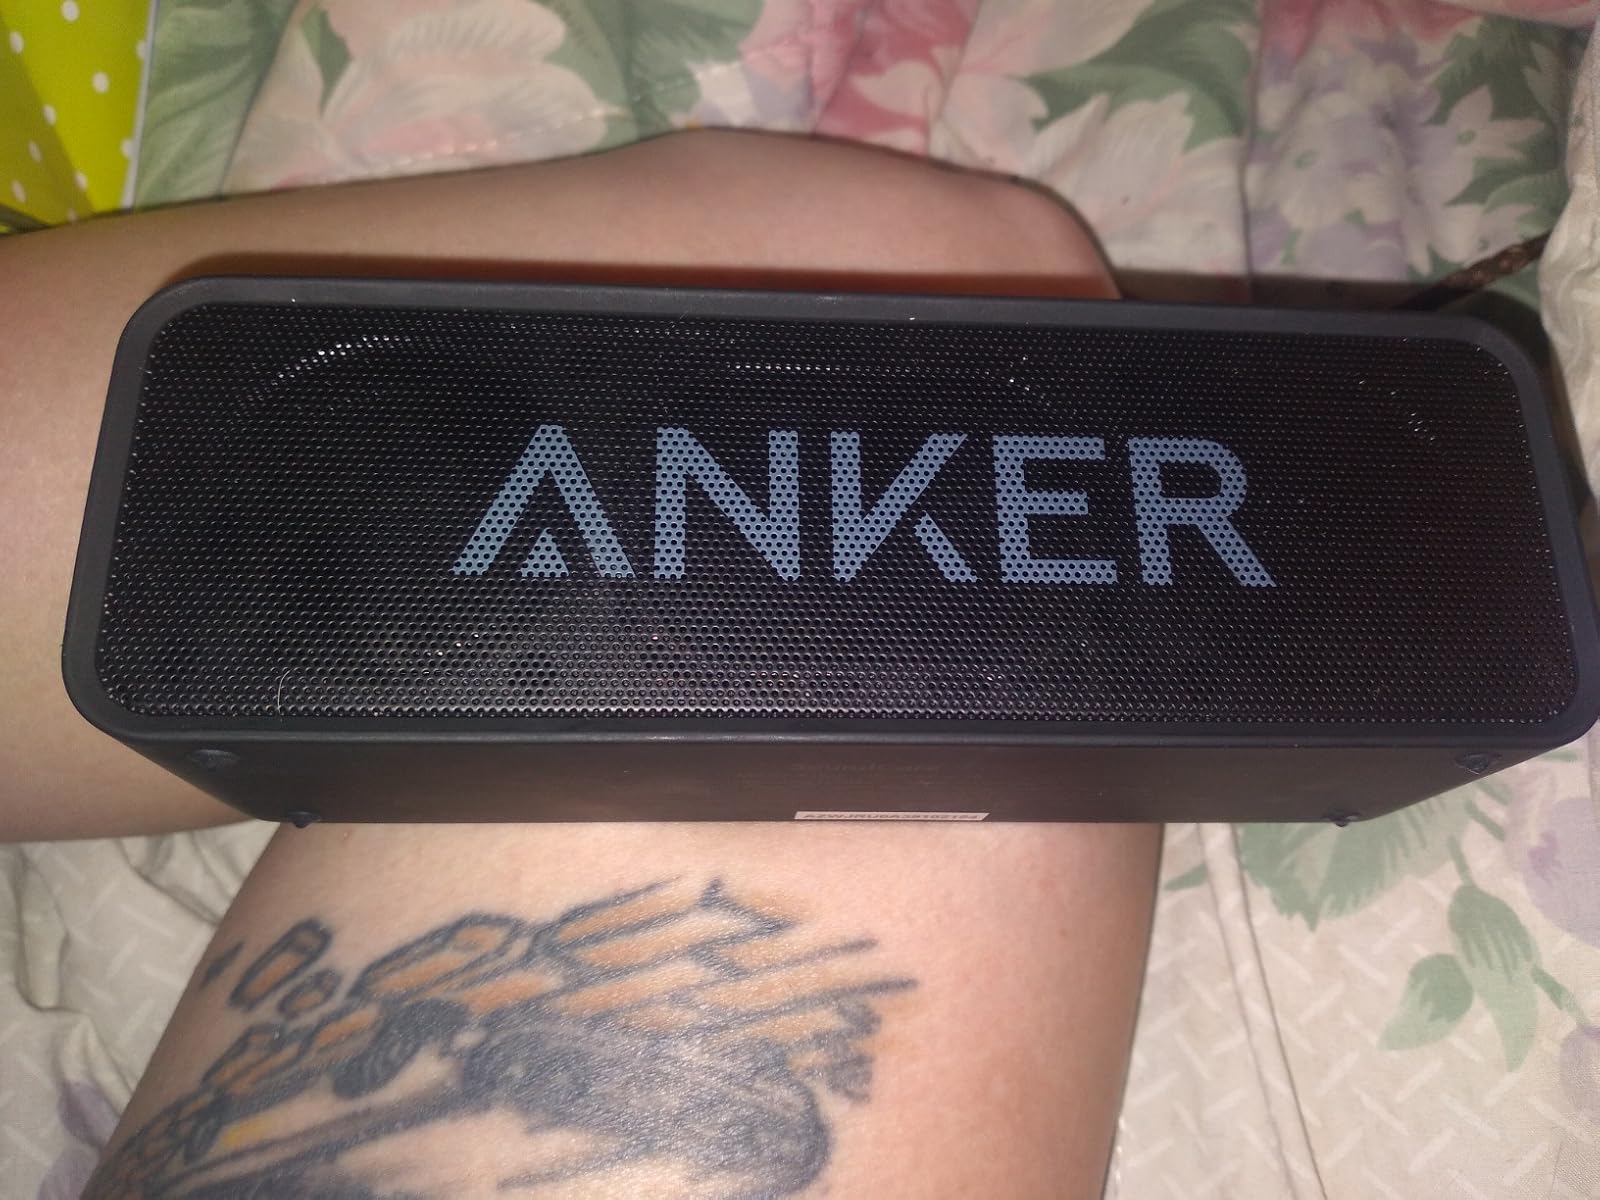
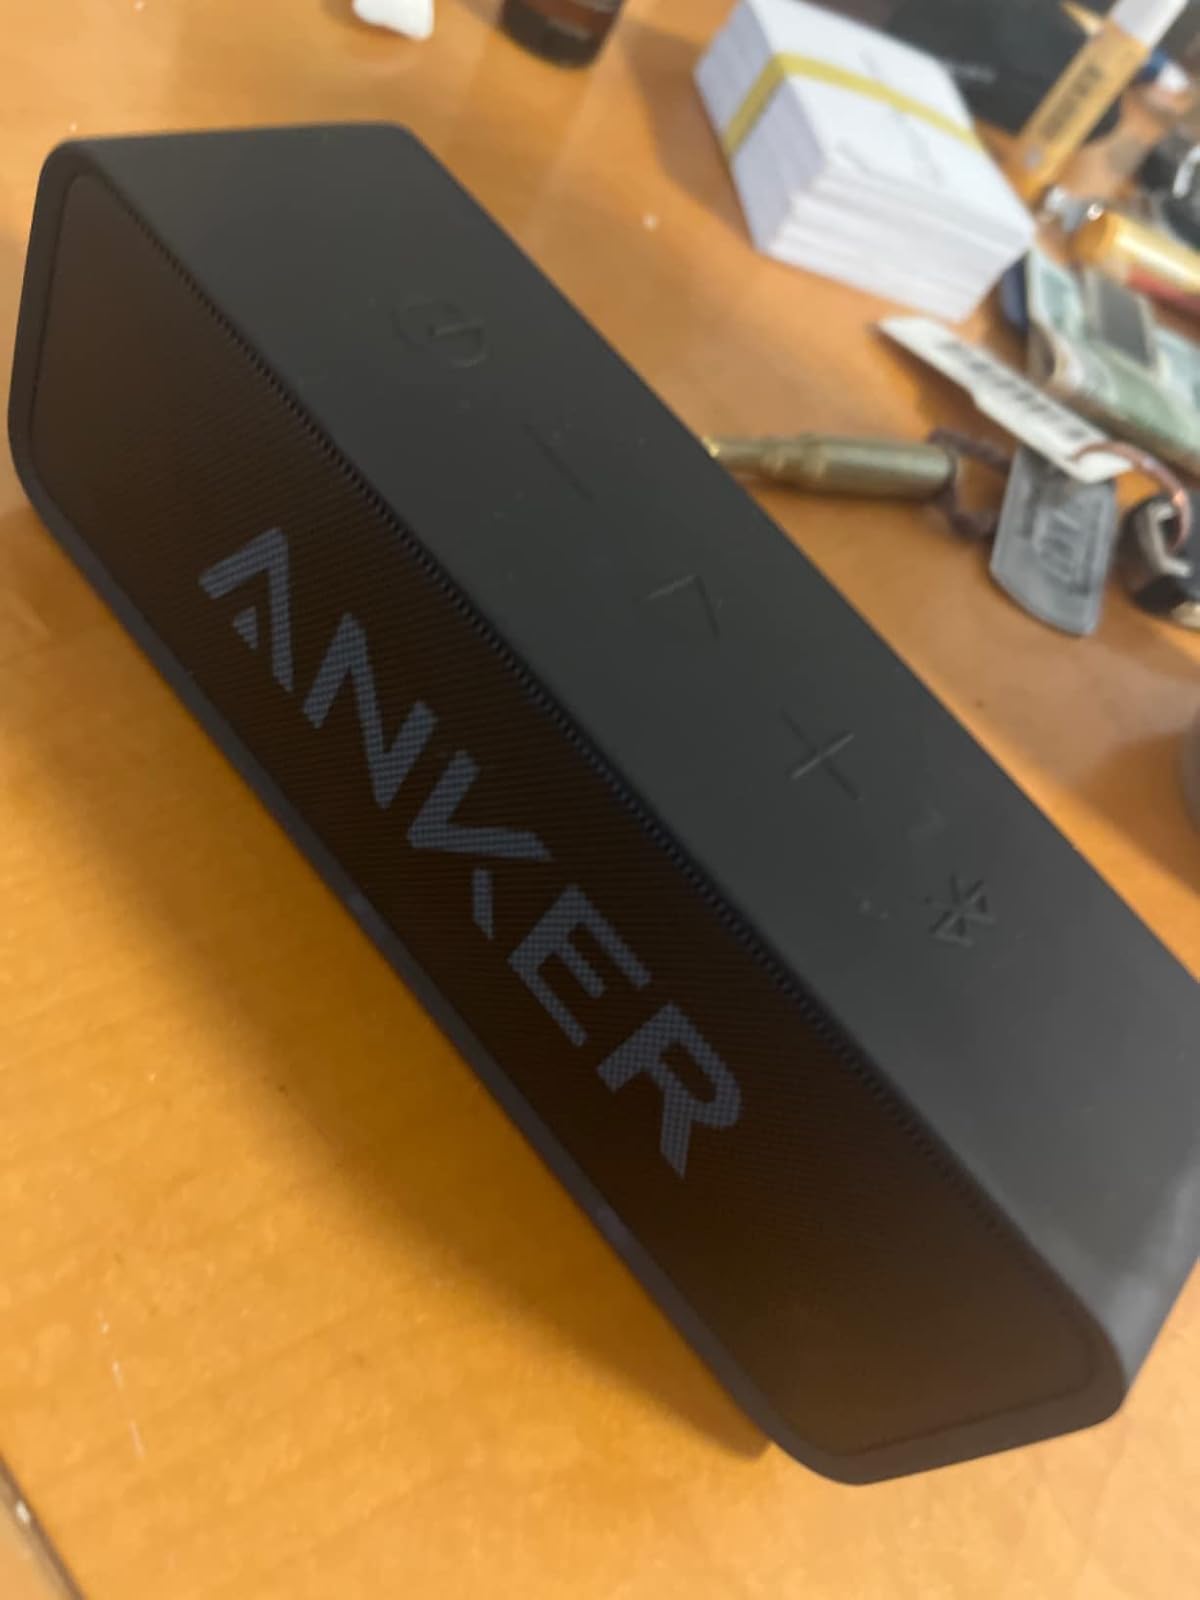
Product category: speaker
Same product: yes